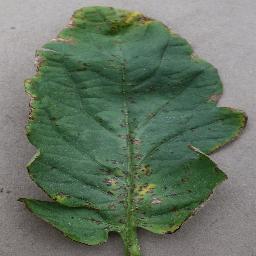
Label: Tomato___Bacterial_spot